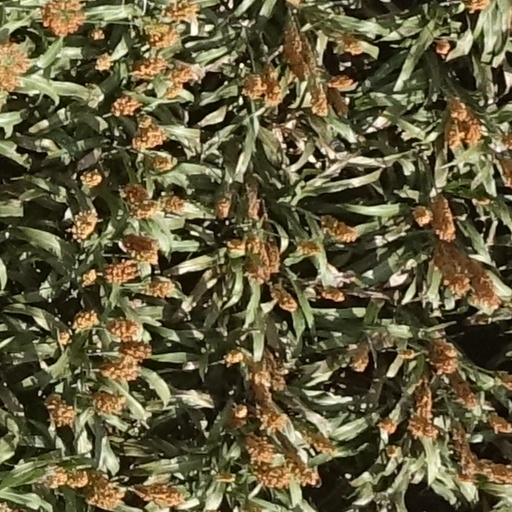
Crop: sorghum